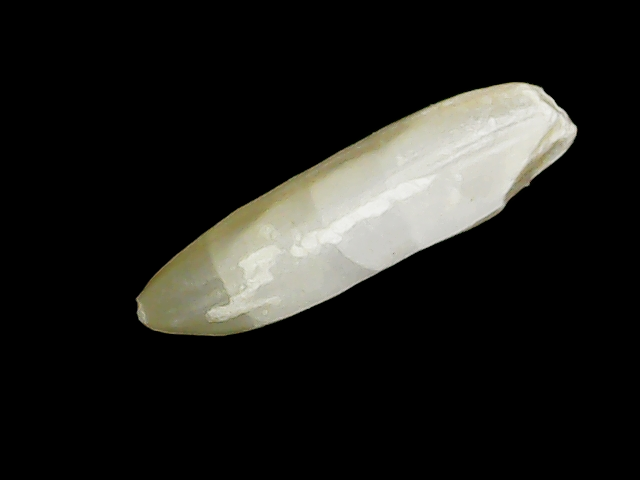
Rice variety: Binadhan14